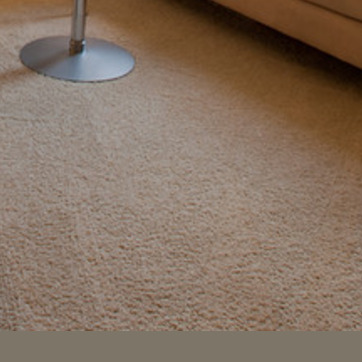
Material: carpet